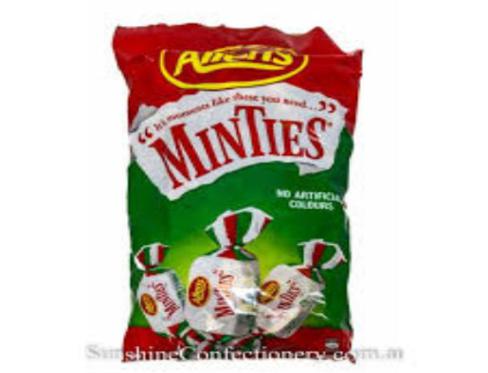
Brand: minties
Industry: Food